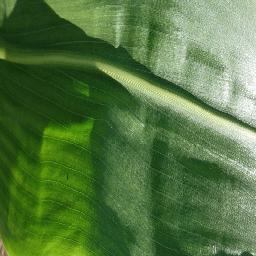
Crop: corn
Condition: (maize)_healthy